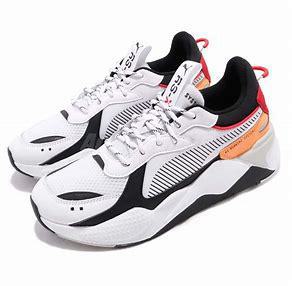
Brand: Puma
Model: Rs